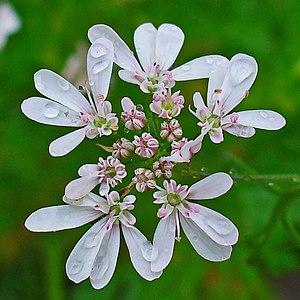
La coriandre ou coriandre cultivée est une plante herbacée annuelle de la famille des Apiacées. C'est une plante aromatique cultivée dans les zones tempérées du monde entier et employée pour de nombreuses préparations culinaires, particulièrement en Asie, en Amérique latine et dans la cuisine méditerranéenne. Les feuilles sont généralement utilisées fraîches en accompagnement ou comme condiment. Les fruits séchés, souvent confondus avec des graines, sont utilisés comme épice. Moulus, ils sont un ingrédient de base de nombreux mélanges, tels que les currys. La coriandre est également une plante médicinale, reconnue notamment pour faciliter la digestion. On en tire une huile essentielle utilisée en aromathérapie, dans l'industrie alimentaire pour son arôme et comme agent de senteur en parfumerie, dans les cosmétiques ou les produits sanitaires.
L'Eau de mélisse des Carmes Boyer est une préparation alcoolisée à base de mélisse et d'eau distillée. Elle est également nommée « eau de mélisse ». La recette comprend 23 ingrédients, 14 plantes et 9 épices, et de l'alcool à 80°. Sa recette et son flaconnage sont pratiquement inchangés depuis 1611. Marque protégée, puis déposée, elle est vendue principalement en pharmacie.